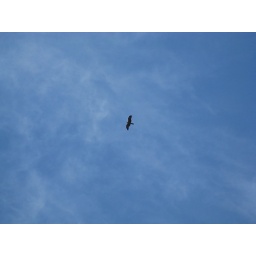
A bird of prey in the sky over Anjuna.